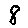
Label: 8